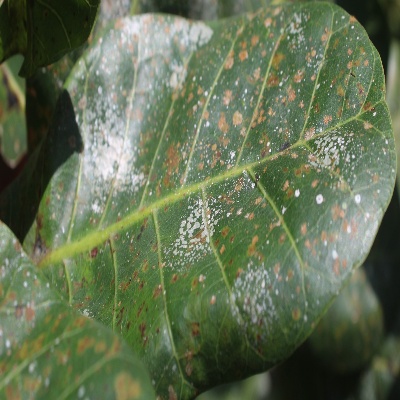
Crop: Cashew
Condition: red rust